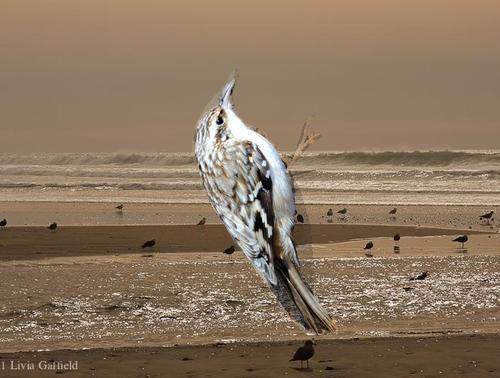
Bird species: Brown_Creeper
Bird type: landbird
Background: water